Billy Childs

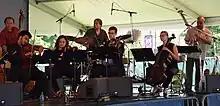
The Ensemble in 2015

In 2001, Childs formed a chamber jazz group consisting of piano, bass, drums, acoustic guitar, harp, and woodwinds. Sometimes the core group is augmented by string quartet, woodwind quintet, or both. Childs was influenced by Laura Nyro's collaborations with Alice Coltrane (on "Christmas and the Beads of Sweat") and by a desire to merge classical and jazz music. In 2005, the ensemble released its first album, "Lyric, Jazz-Chamber Music, Vol. 1", which was nominated for three 2006 Grammy awards: Best Jazz Instrumental Album, Best Instrumental Composition, and Best Arrangement, winning for best instrumental composition, "Into the Light".